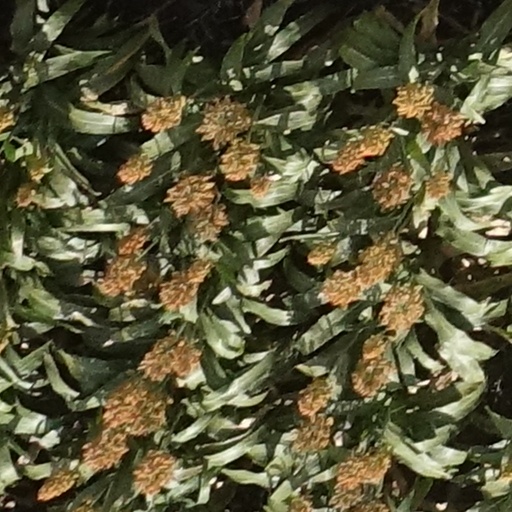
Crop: sorghum